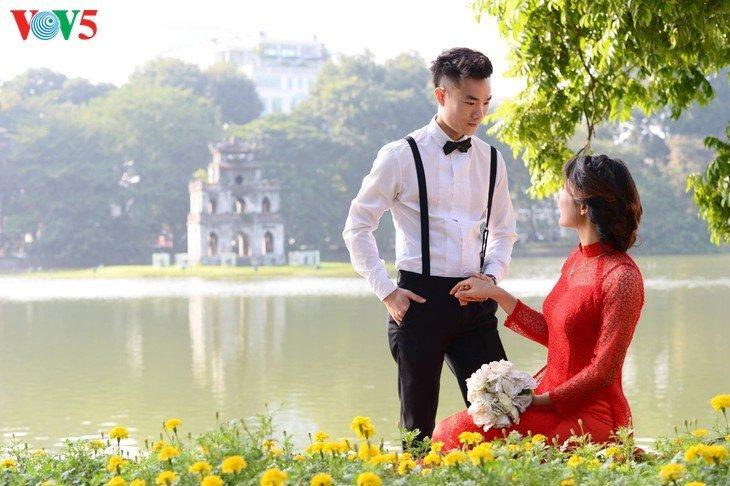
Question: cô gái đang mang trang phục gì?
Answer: cô gái đang mang áo dài màu đỏ